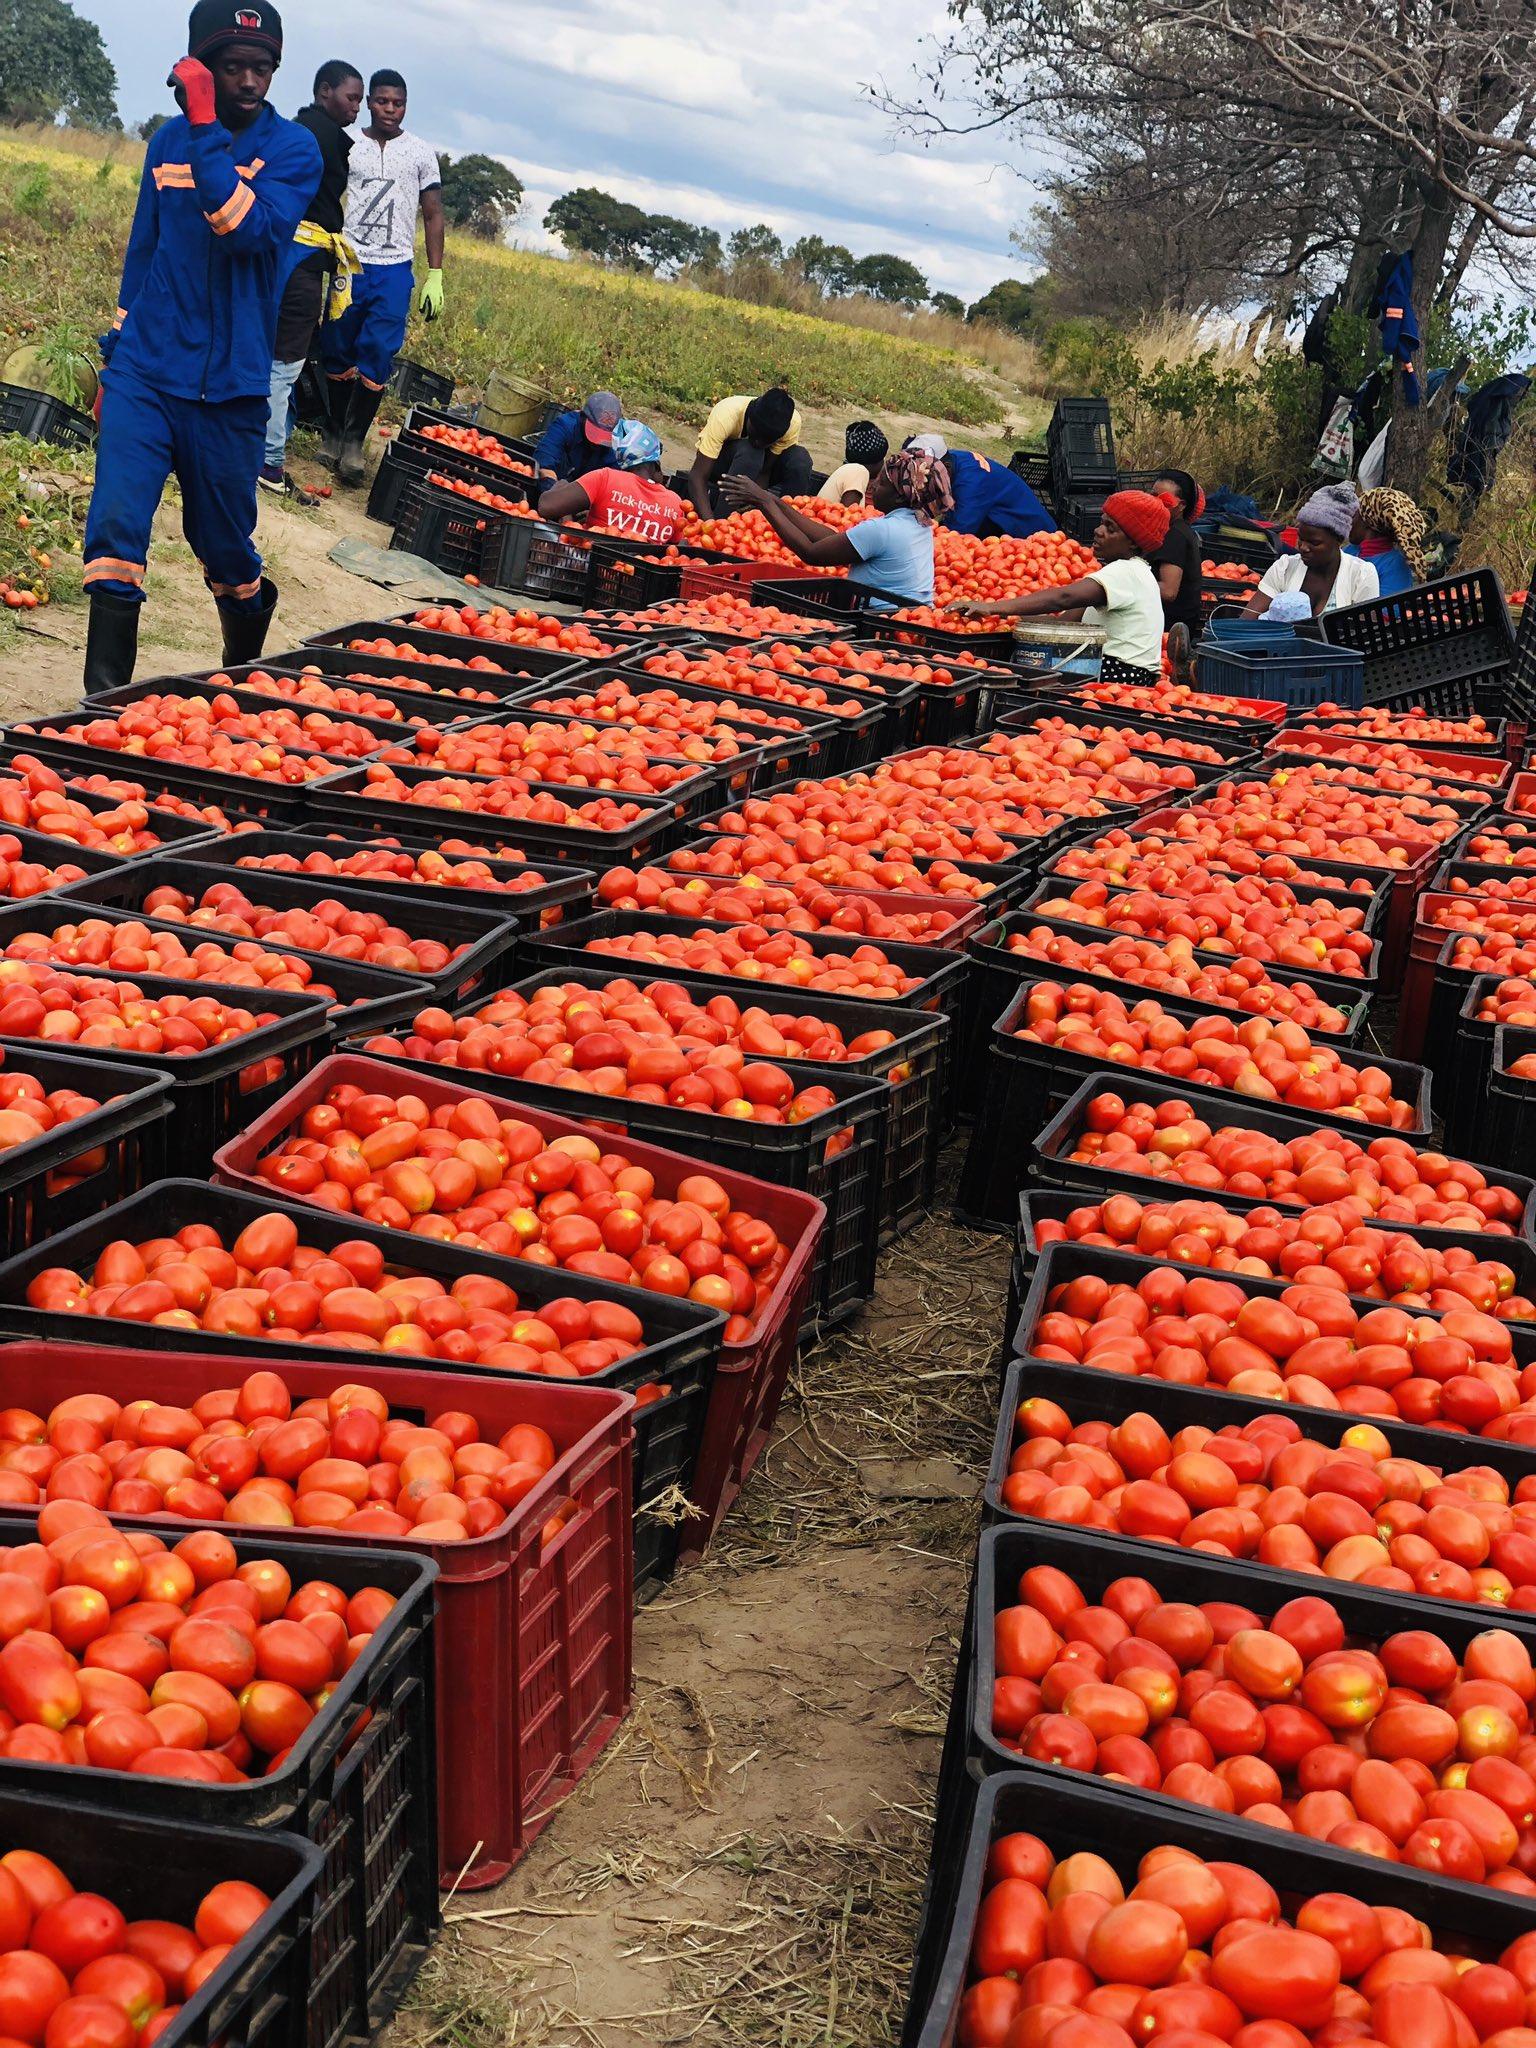
Nyanya zilizoiva sana zikiwa na rangi nyekundu, zimepangwa kwenye matenga mengi baada ya kuvunwa, huku wakulima wamekaa pembeni wakipumzika na kufurahia matokeo ya kazi yao ya kilimo. Wanajivunia mavuno bora na yenye ubora wa hali ya juu sana.